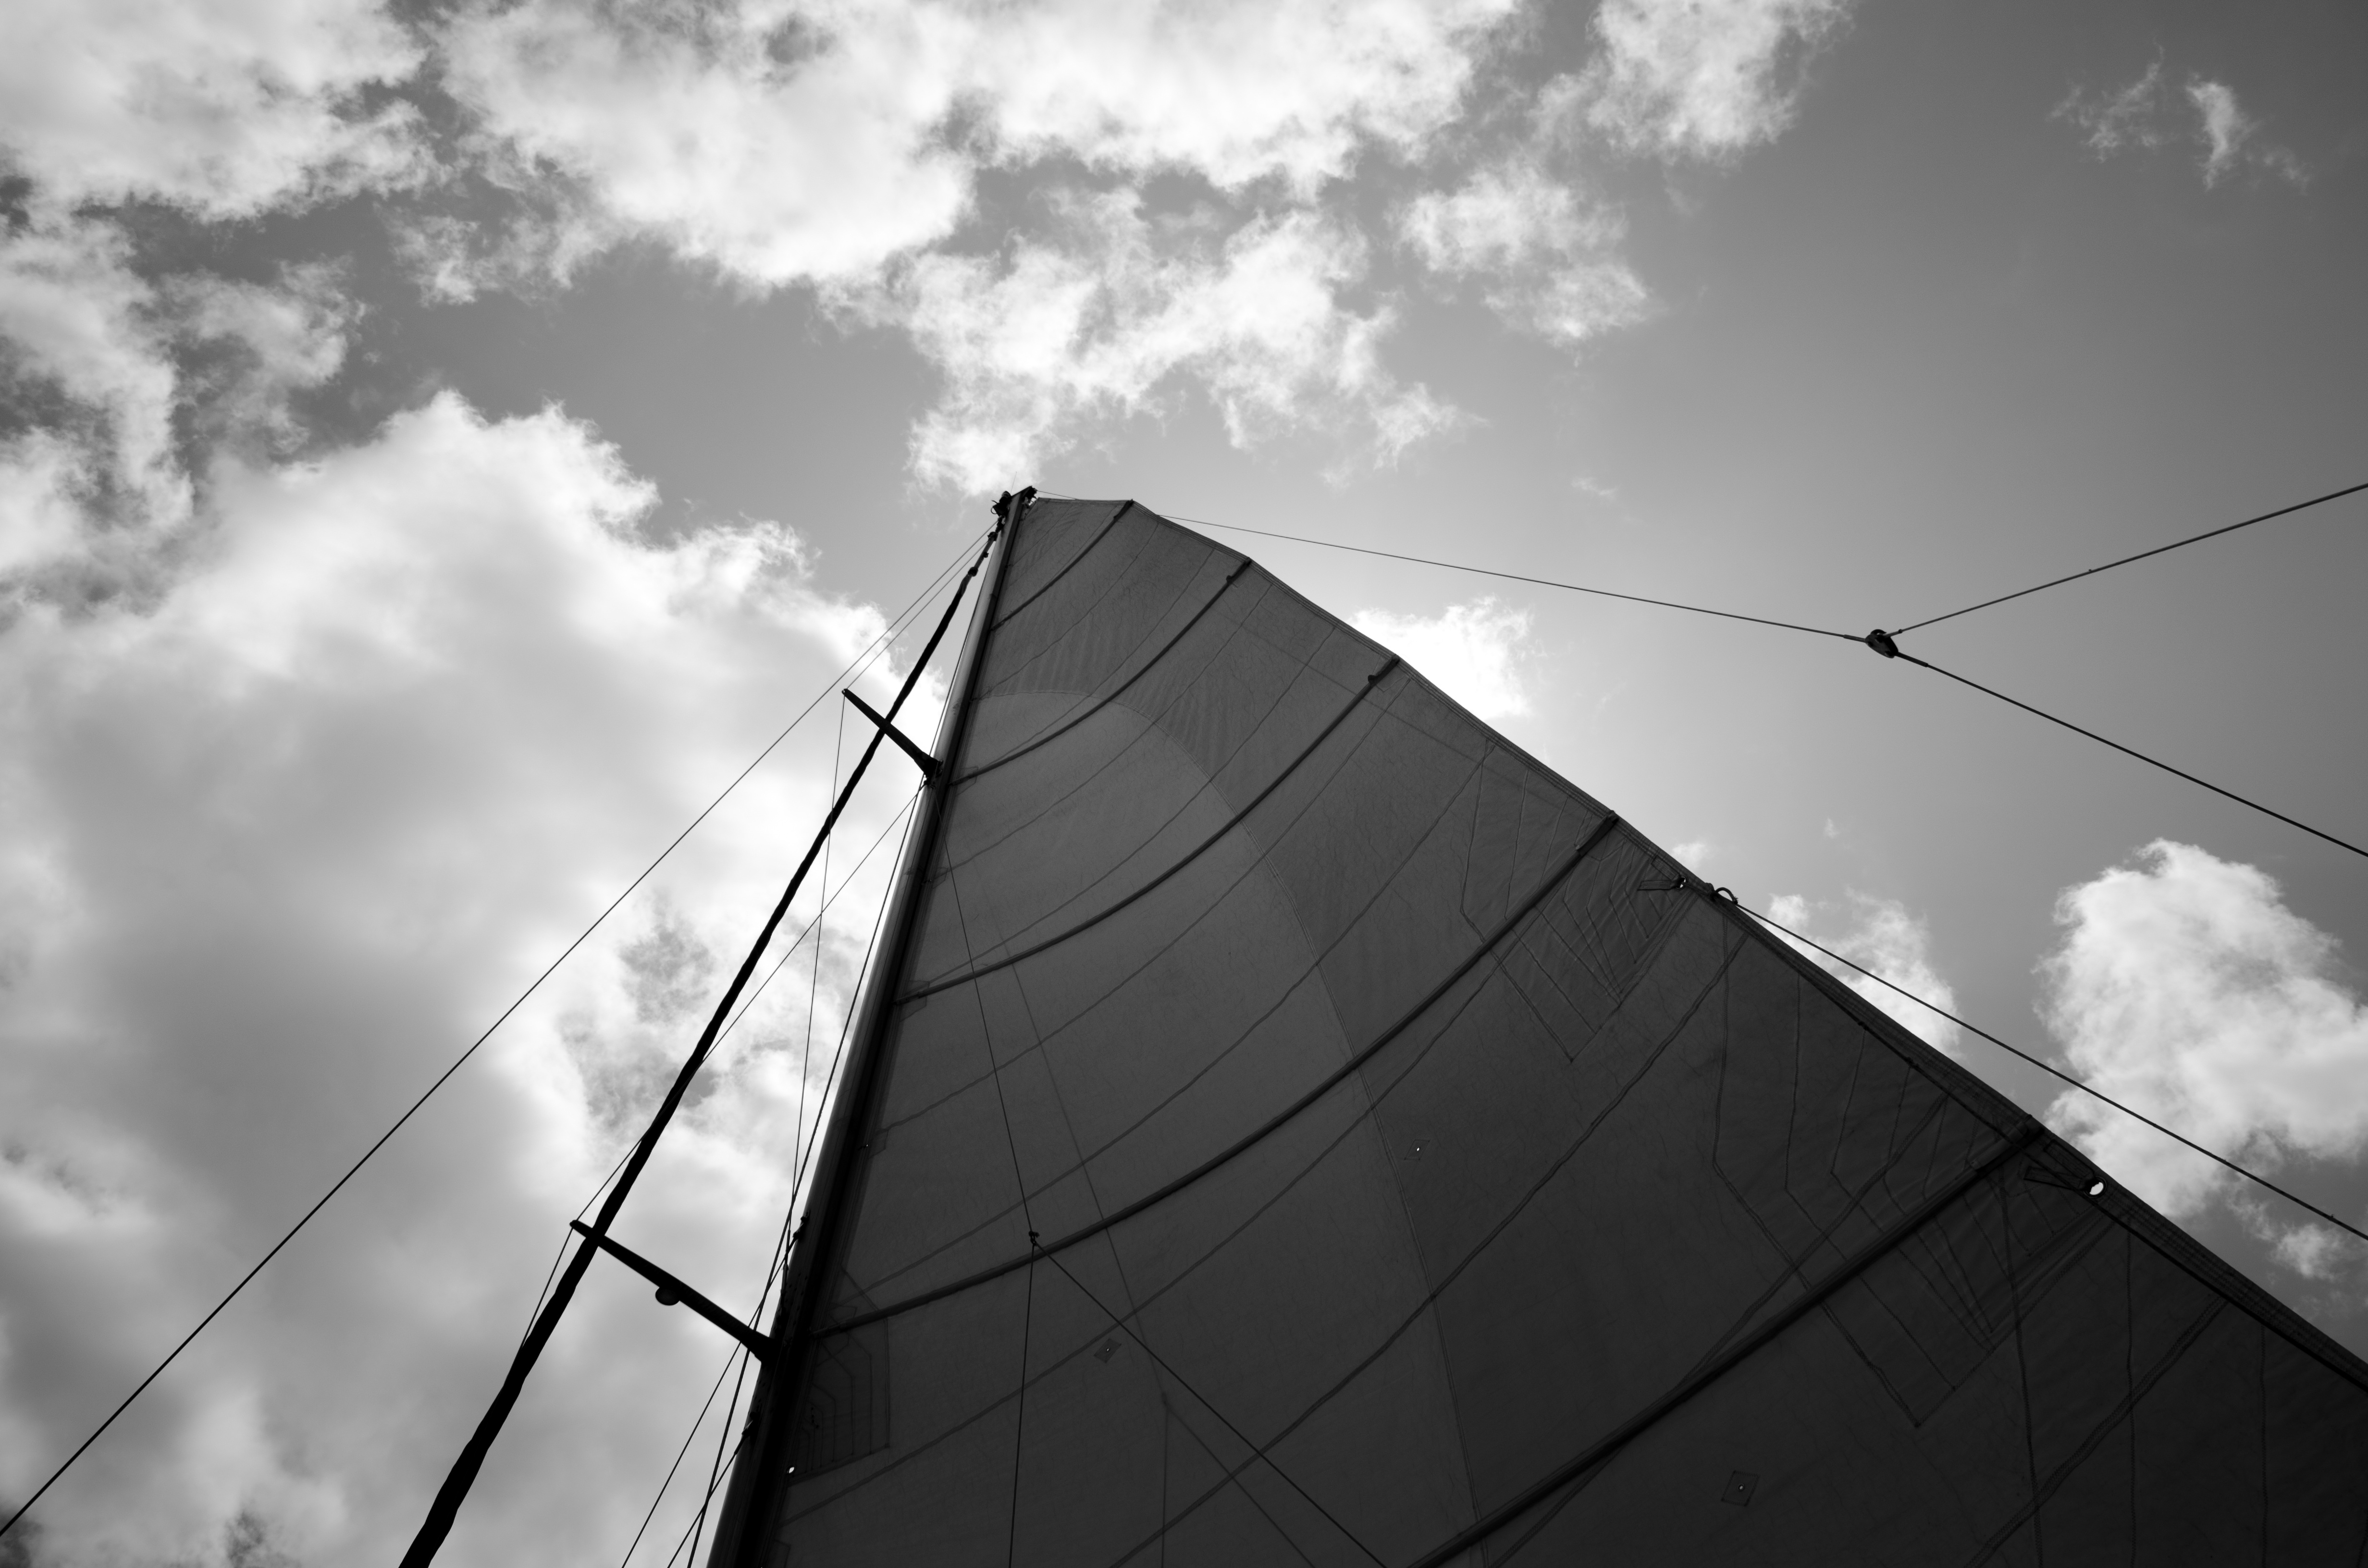
light, cloud, black and white, sky, white, sunlight, line, reflection, vehicle, mast, darkness, blue, black, monochrome, shape, meteorological phenomenon, monochrome photography, atmosphere of earth